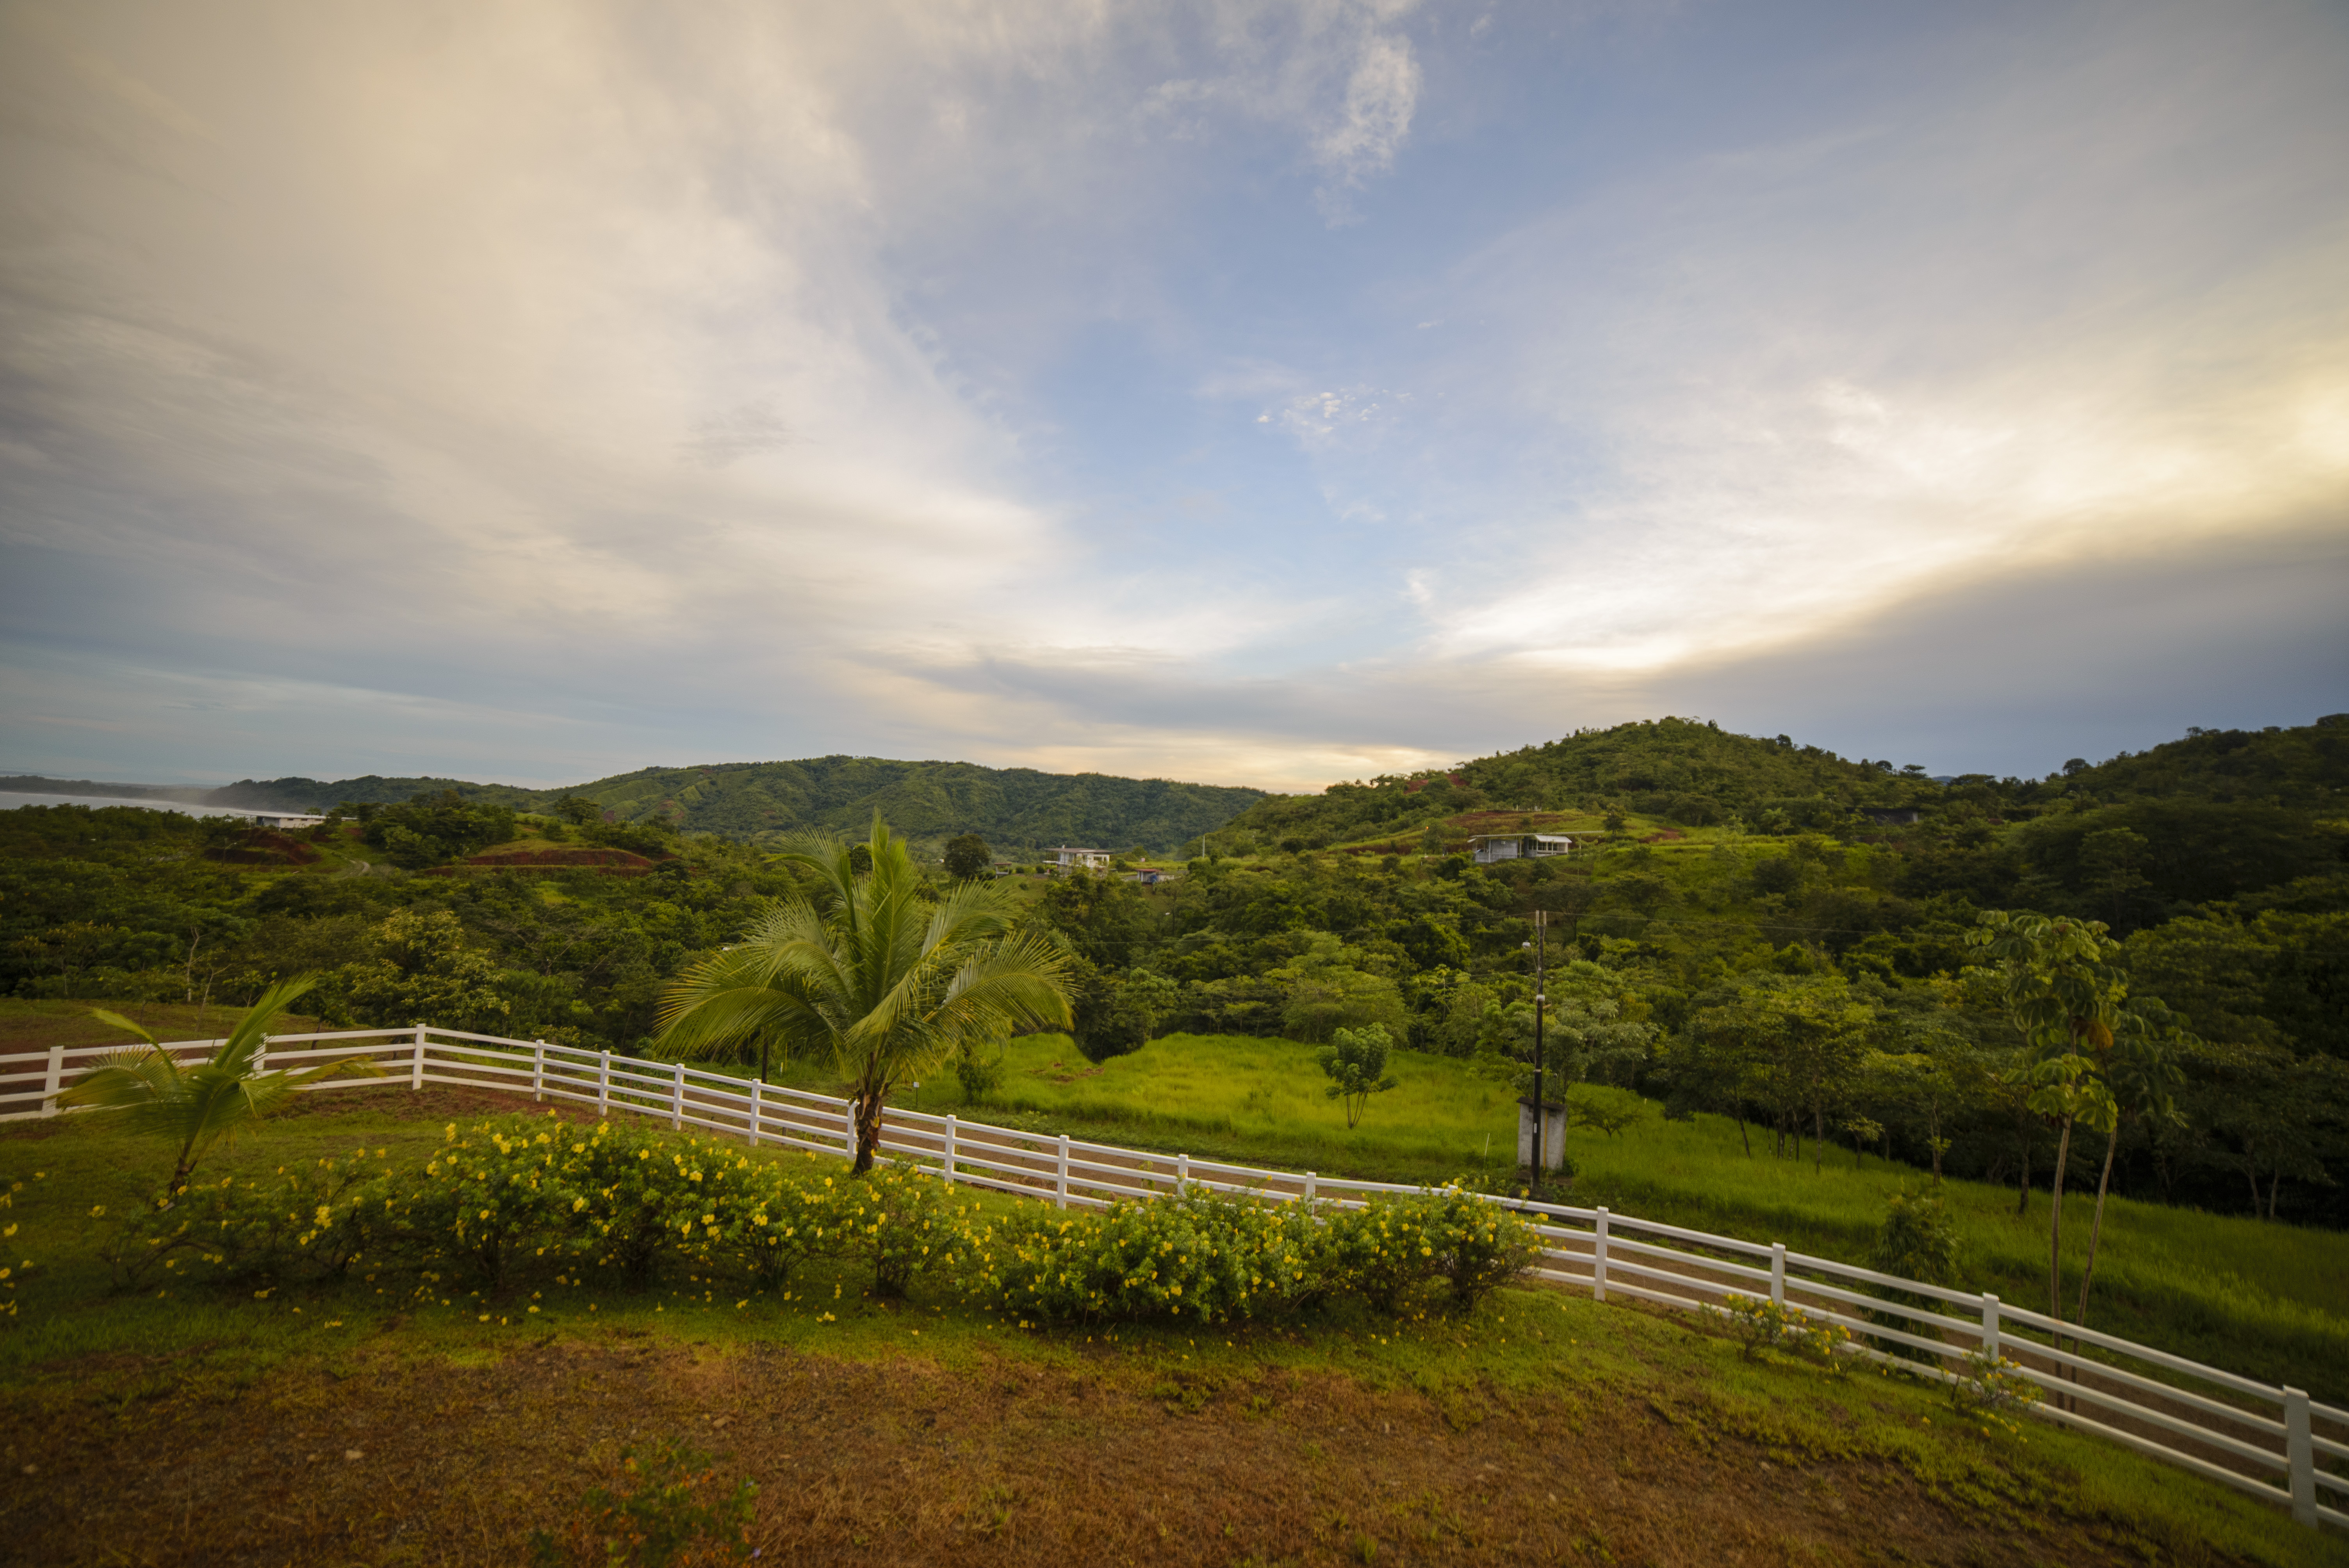
natural, cloud, sky, plant, natural landscape, mountain, highland, land lot, road surface, grass, landscape, grassland, tree, cumulus, road, plain, slope, meadow, horizon, hill, leisure, mountain range, valley, house, field, hill station, forest, pasture, asphalt, plantation, fell, meteorological phenomenon, landscaping, garden, evening, prairie, farm, reservoir, agriculture, path, trail, autumn